Alfa Romeo Giulietta (1954)

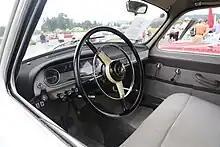
1960 Giulietta Berlina Normale interior

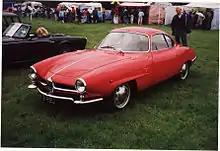
1959 Alfa Romeo Giulietta Sprint Speciale (SS, "Tipo 101.20")

The Alfa Romeo Giulietta used unibody construction and a front-engine, rear-wheel-drive layout. Front suspension was by control arms, with coaxial coil springs and hydraulic dampers. At the rear there was a solid axle on coil springs and hydraulic dampers. The axle was located by a longitudinal link on each side, and by a wishbone-shaped arm linking the top of the aluminium differential housing to the chassis. All Giuliettas (save for the last SZ examples) had hydraulic drum brakes on all four corners.